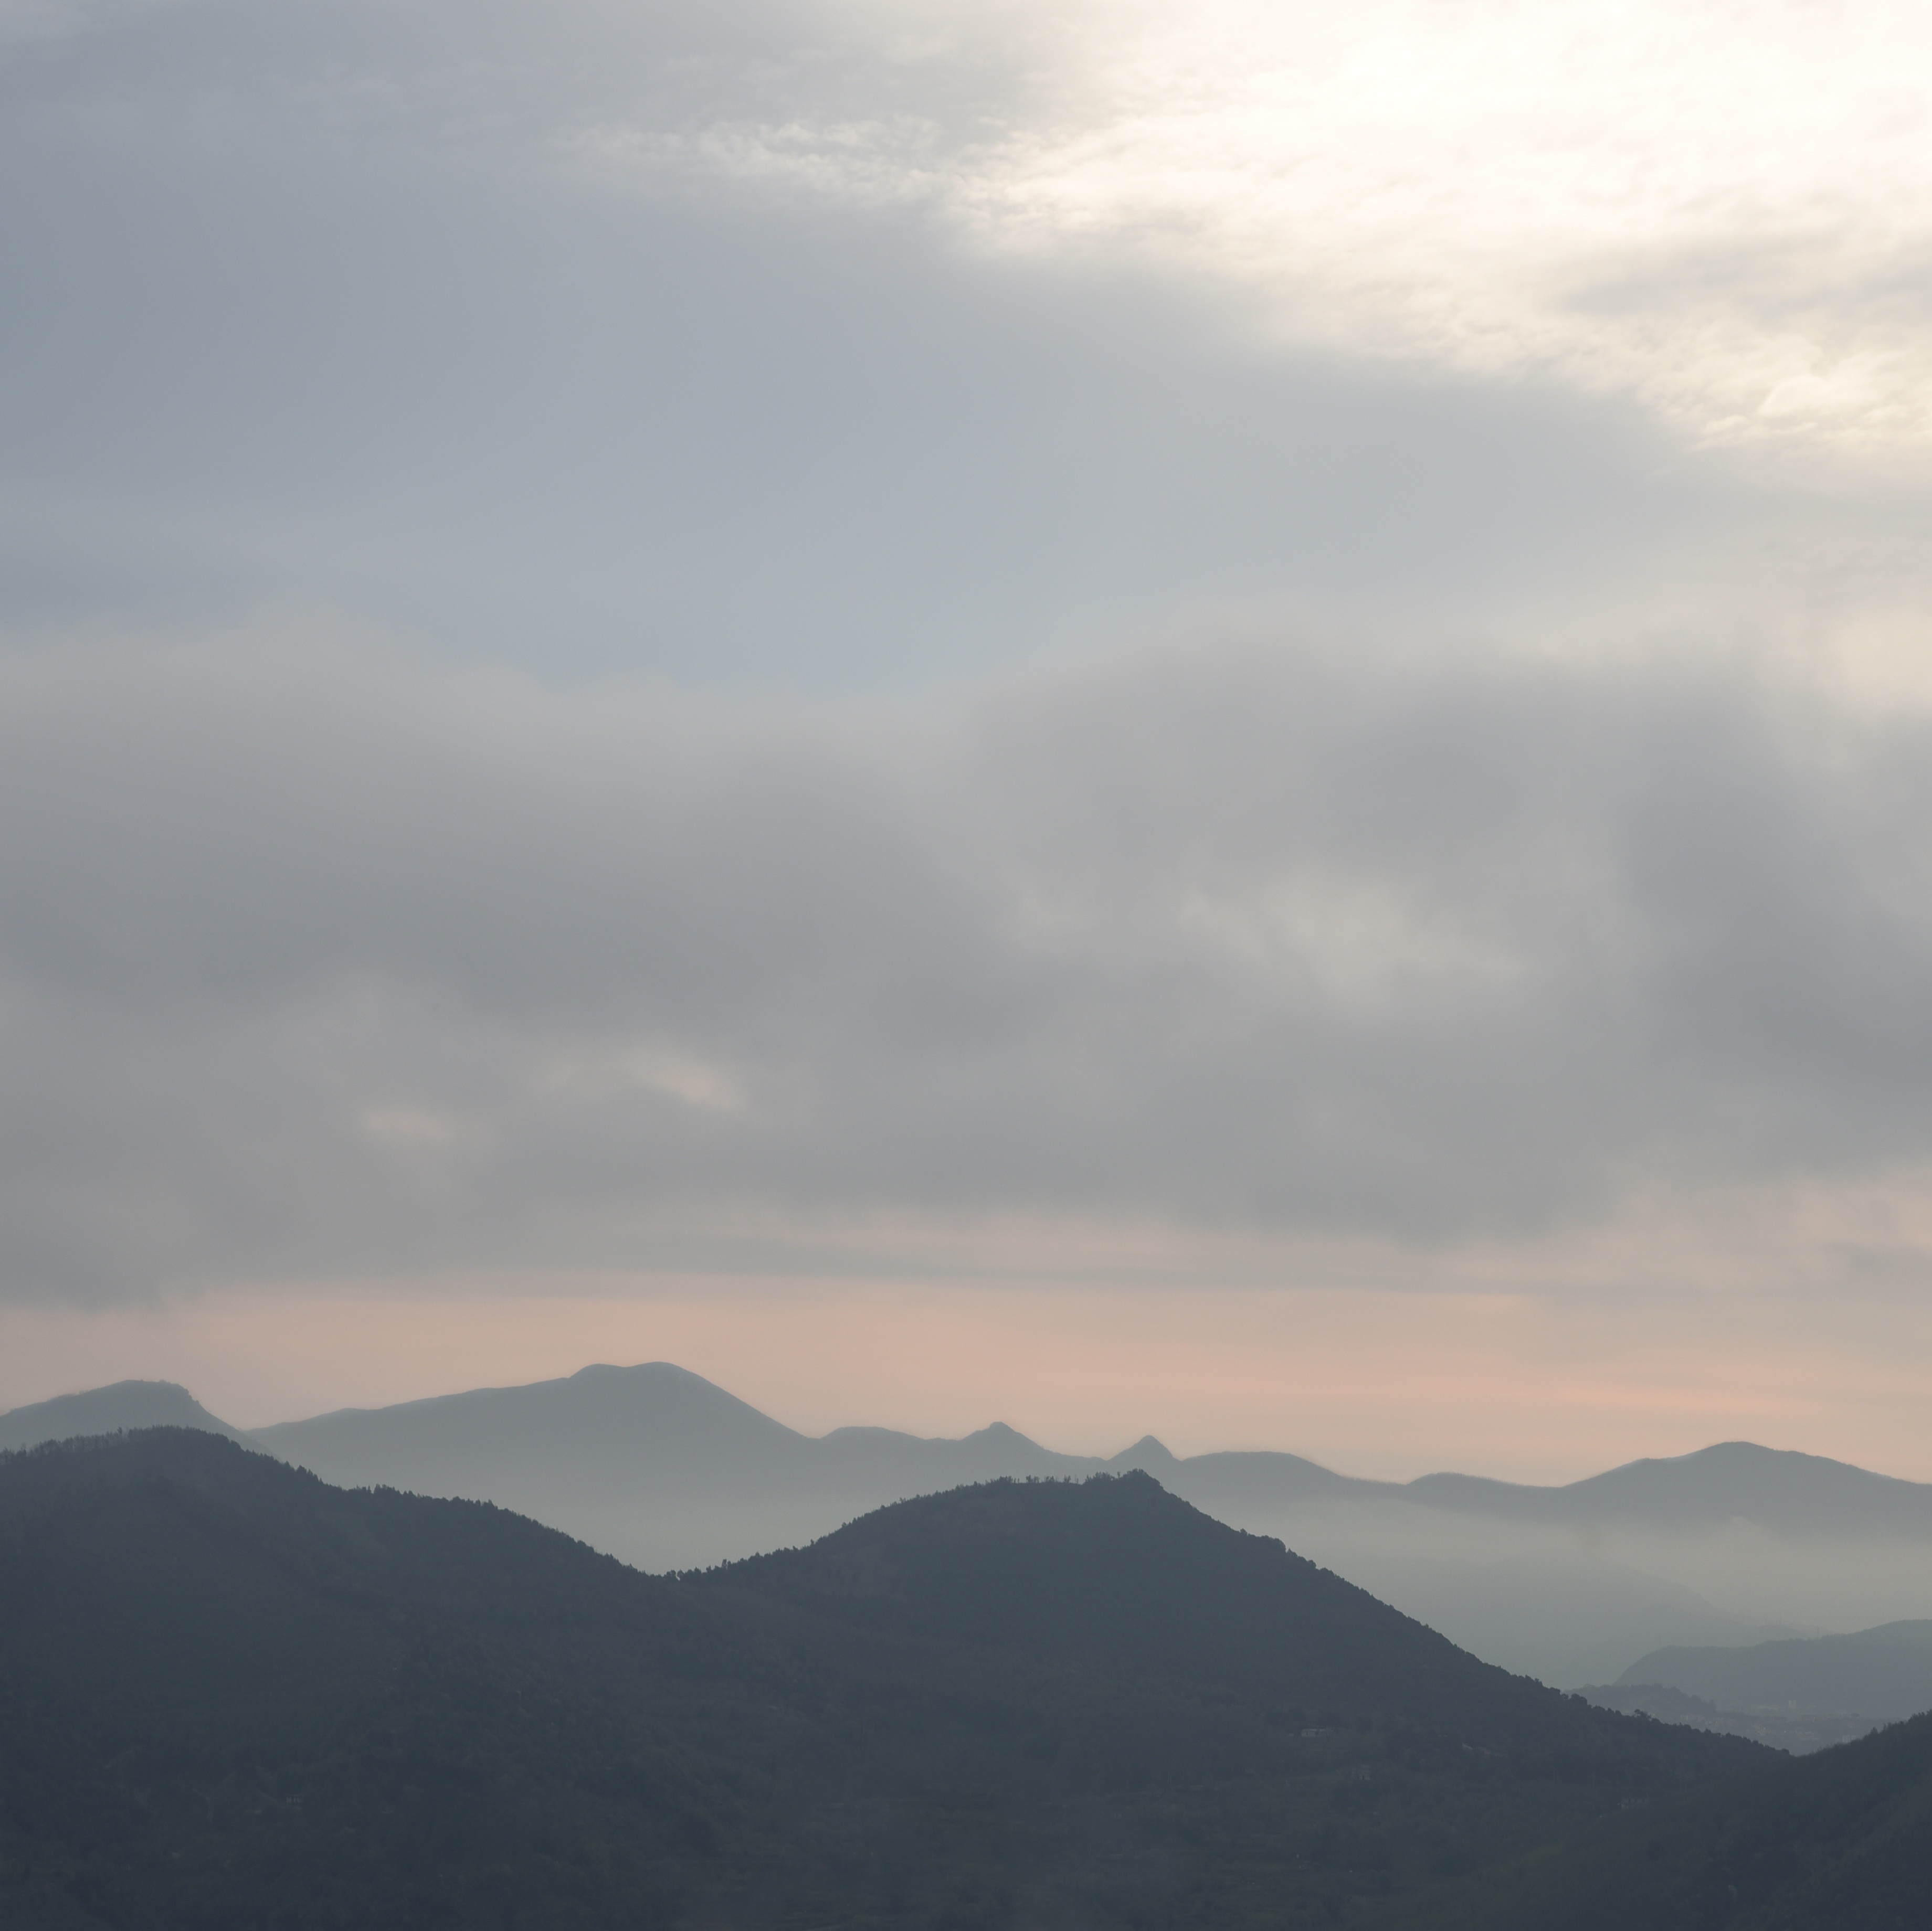
nature, horizon, silhouette, mountain, cloud, sky, sunrise, sunset, mist, sunlight, morning, hill, dawn, mountain range, dusk, landform, geographical feature, atmospheric phenomenon, atmosphere of earth, mountainous landforms